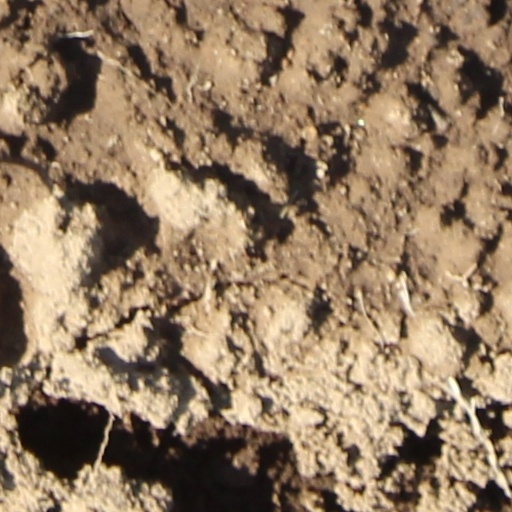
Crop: wheat